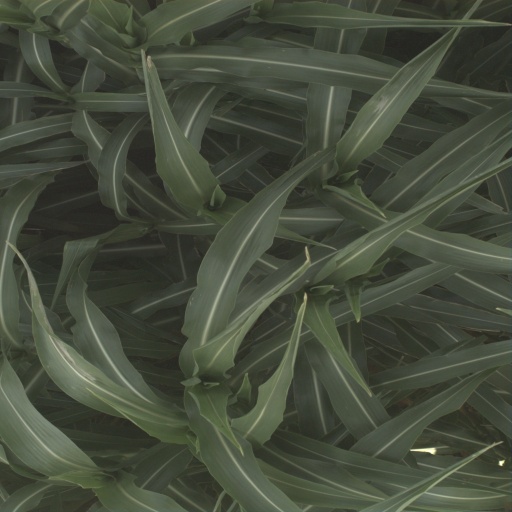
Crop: sorghum